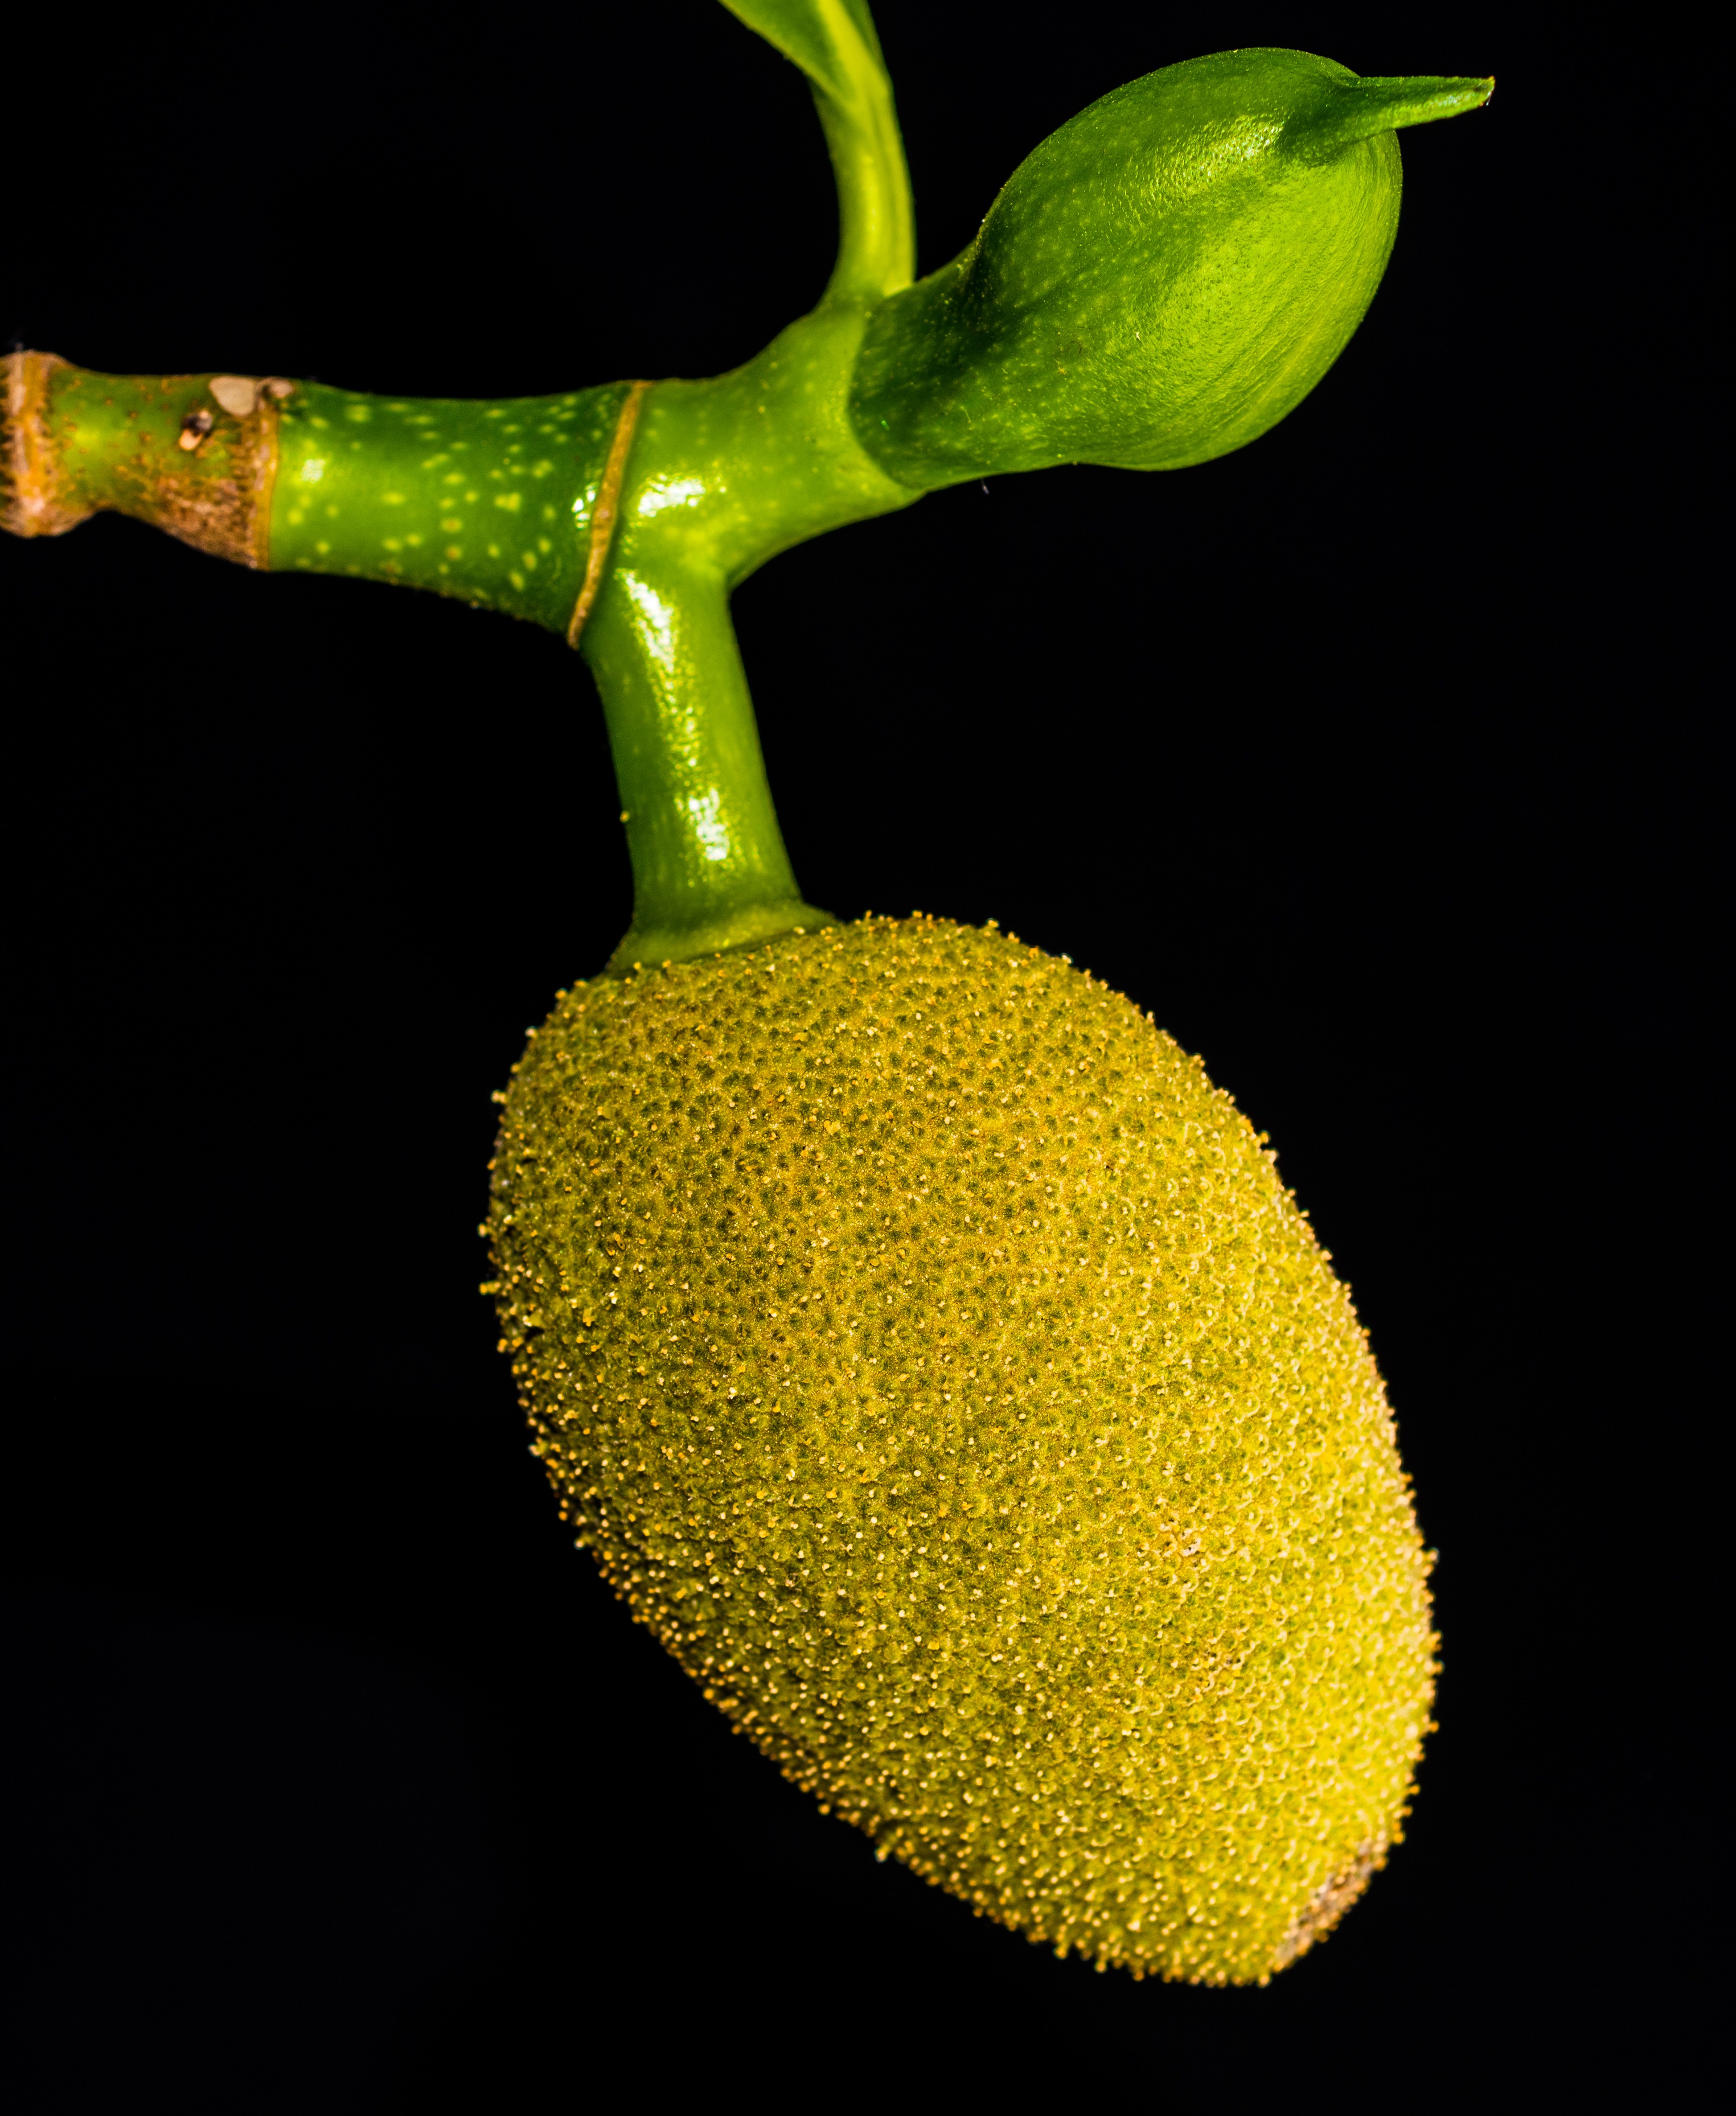
branch, plant, leaf, flower, pollen, green, produce, tropical, botany, yellow, close, flora, jack, macro photography, flowering plant, maidenhair tree, jack fruit, plant stem, land plant, young jackfruit